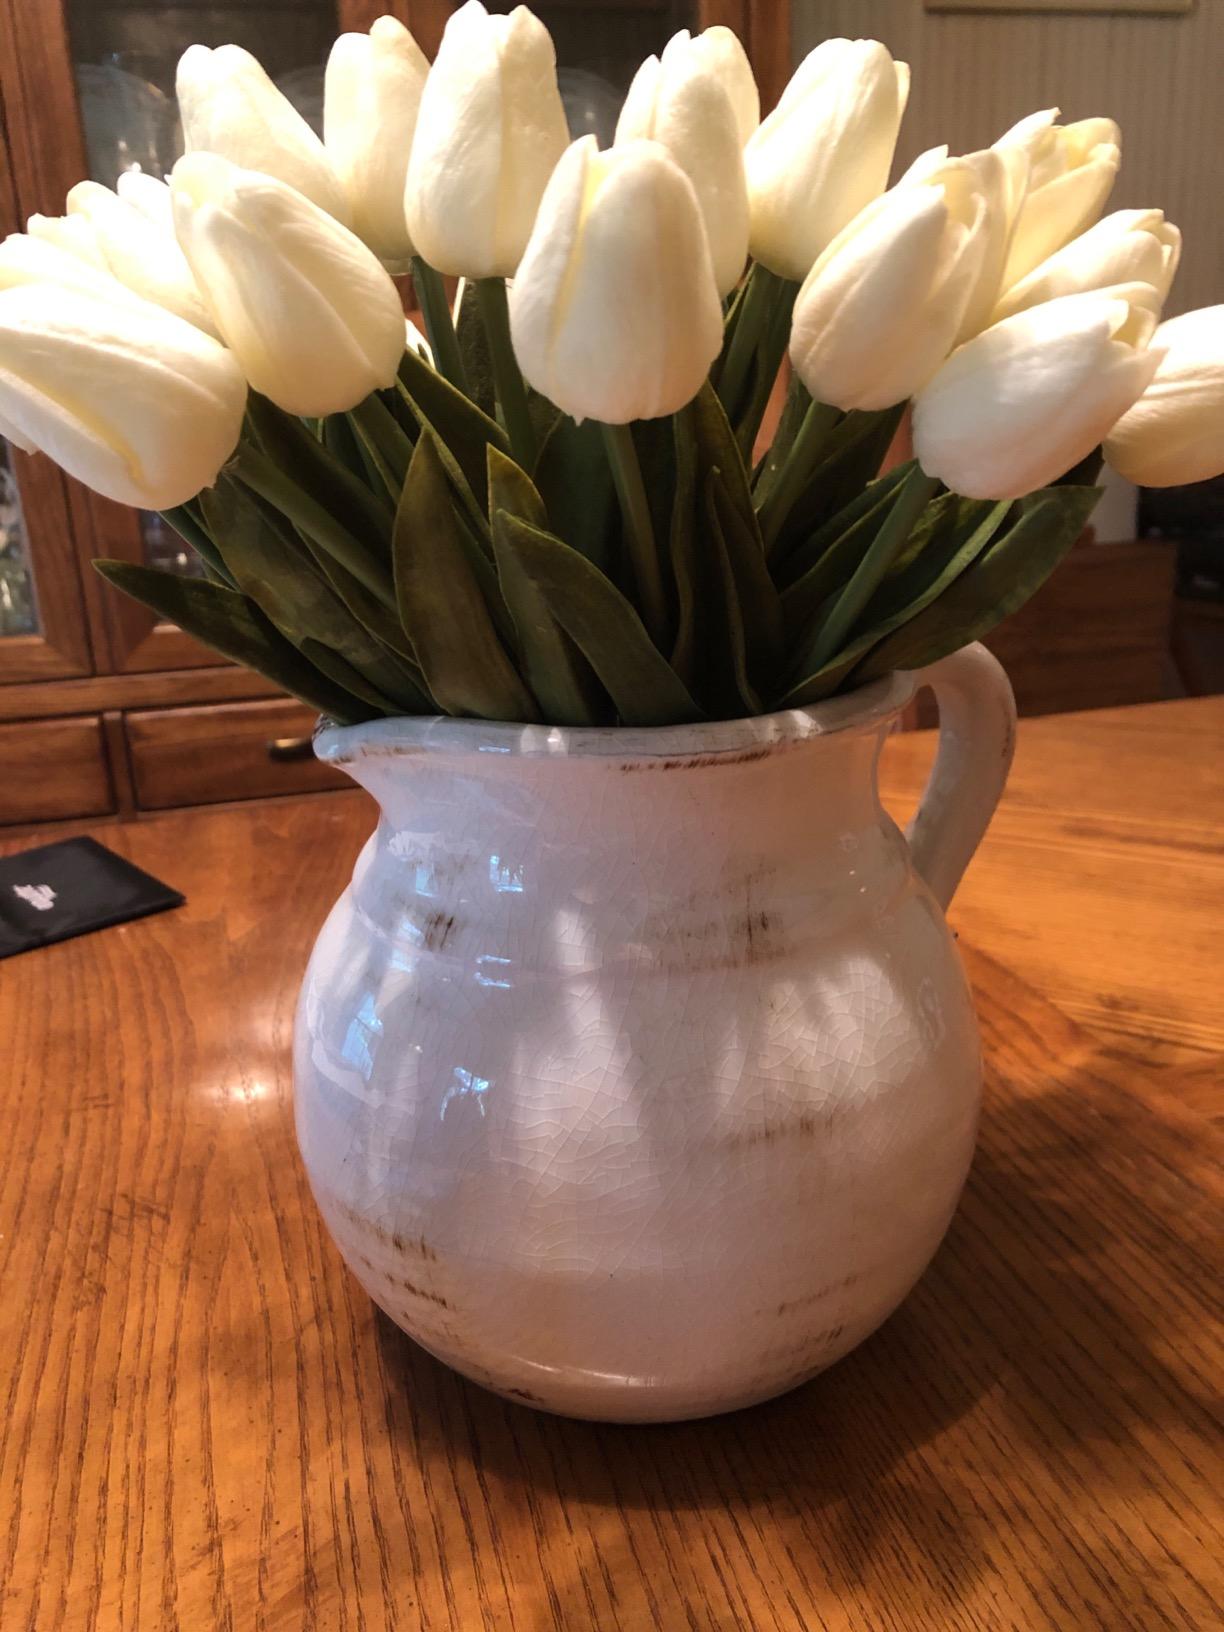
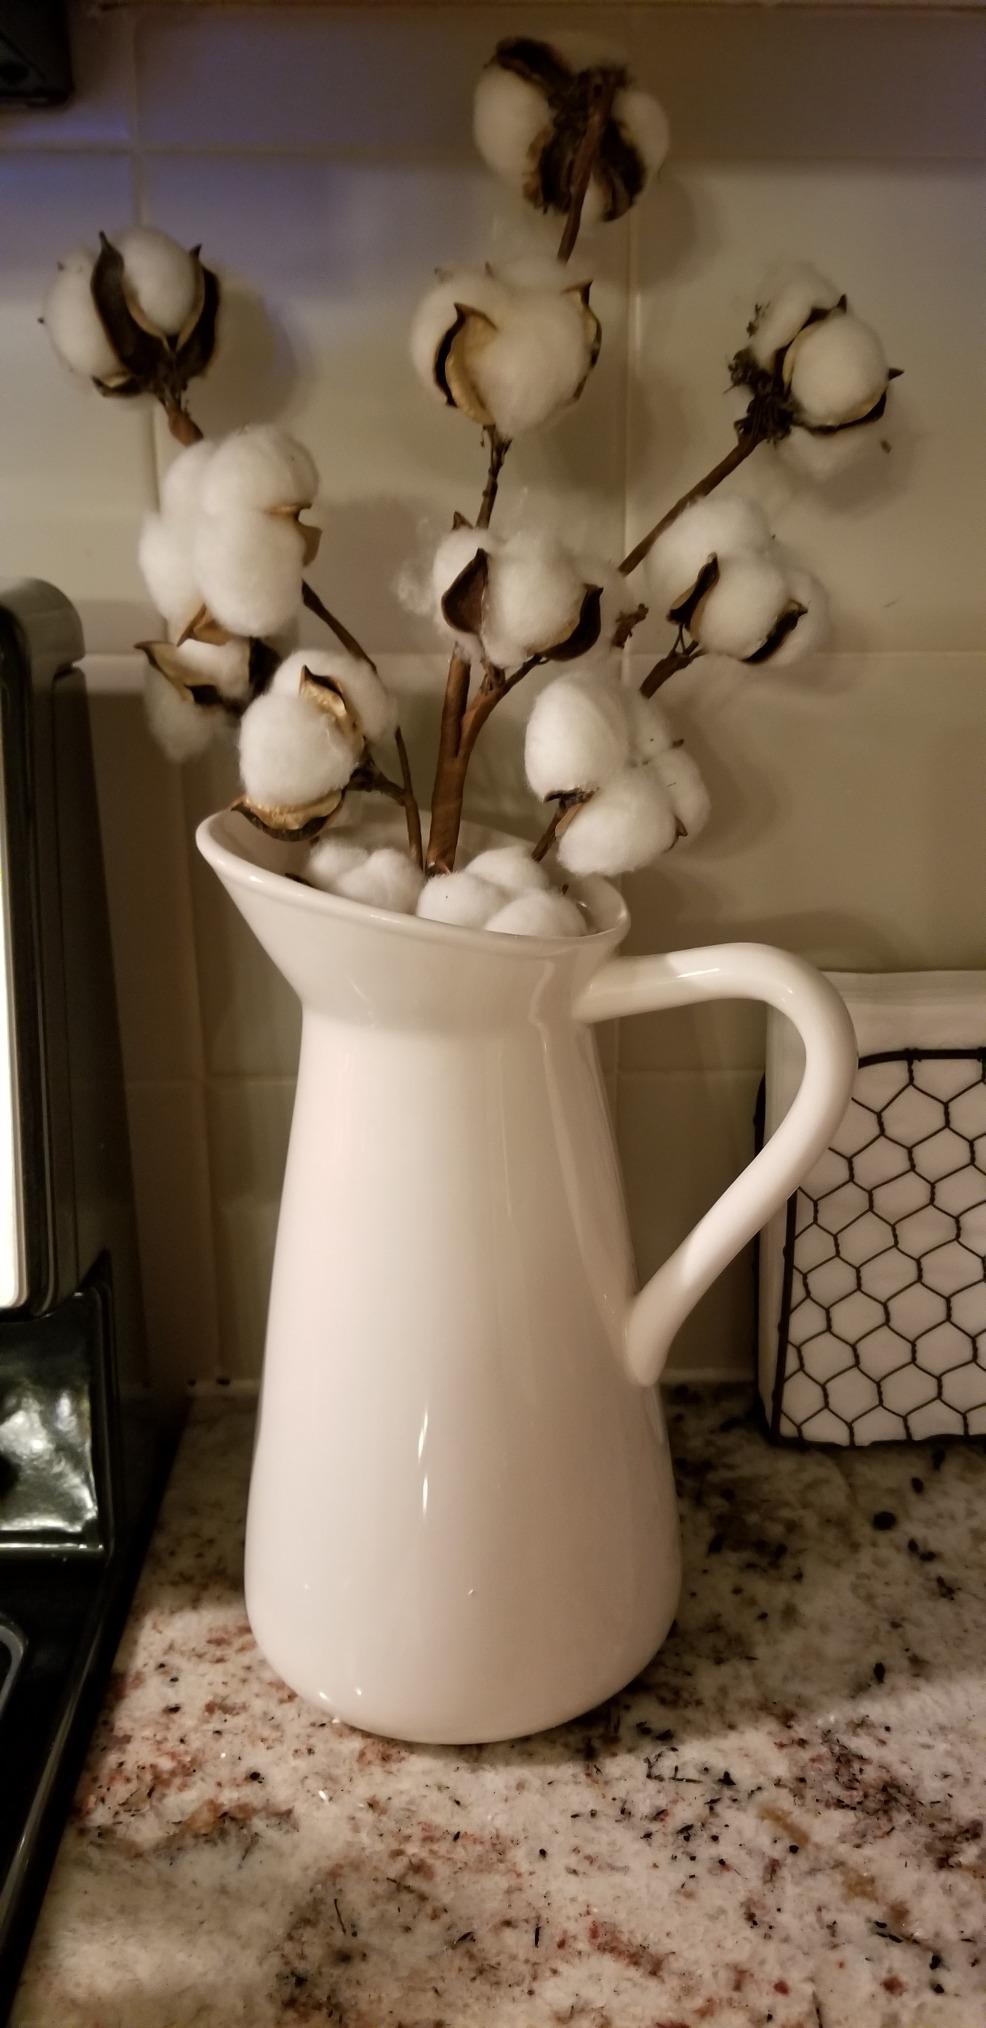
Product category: vase
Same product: no